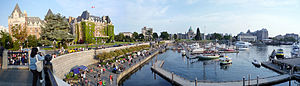
Victoria (Canada)
Victorias indre havn
"Victoria er hovedstaden af provinsen Britisk Columbia i Canada med 80.032 indbyggere. Victoria ligger på sydspidsen af Vancouver Island og er omgivet af flotte strande og kyster. Klimaet er behageligt med varme somre og milde vintre. På grund af det behagelige klima, bor mange ældre mennesker i Victoria. Hovedindustrierne i byen er turisme, regeringsarbejde, søværnet og uddannelse. Victoria var en gang hjemsted for Songhees indianerstammen. Byens moderne historie begyndte som en britisk koloni og er stadigvæk kendt som ""mere britisk end Storbritannien."" I dag vedligeholder byen mange af sine britiske og indianertraditioner og kultur. Byen er også hjemsted for mange immigranter fra Asien.